Cuesta Pass

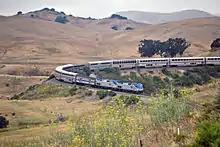
Southbound "Coast Starlight" at Horseshoe Curve, on the lower Cuesta Grade

The Southern Pacific Railroad line from San Francisco south through the Salinas Valley reached Santa Margarita, near the top of the pass, in 1889, and a continuation of the line over the pass, connecting to San Luis Obispo, was completed in 1894. The construction of its original seven tunnels included the removal of a record of hand-drilled rock. One of the tunnels caved in, and was bypassed, in 1910. The tunnels were widened and reinforced with concrete in a long piecemeal process from 1940 to 1960. A fire in the summit tunnel in 1987 led to additional relining. In 1996, the Southern Pacific Railroad merged into the Union Pacific Railroad.